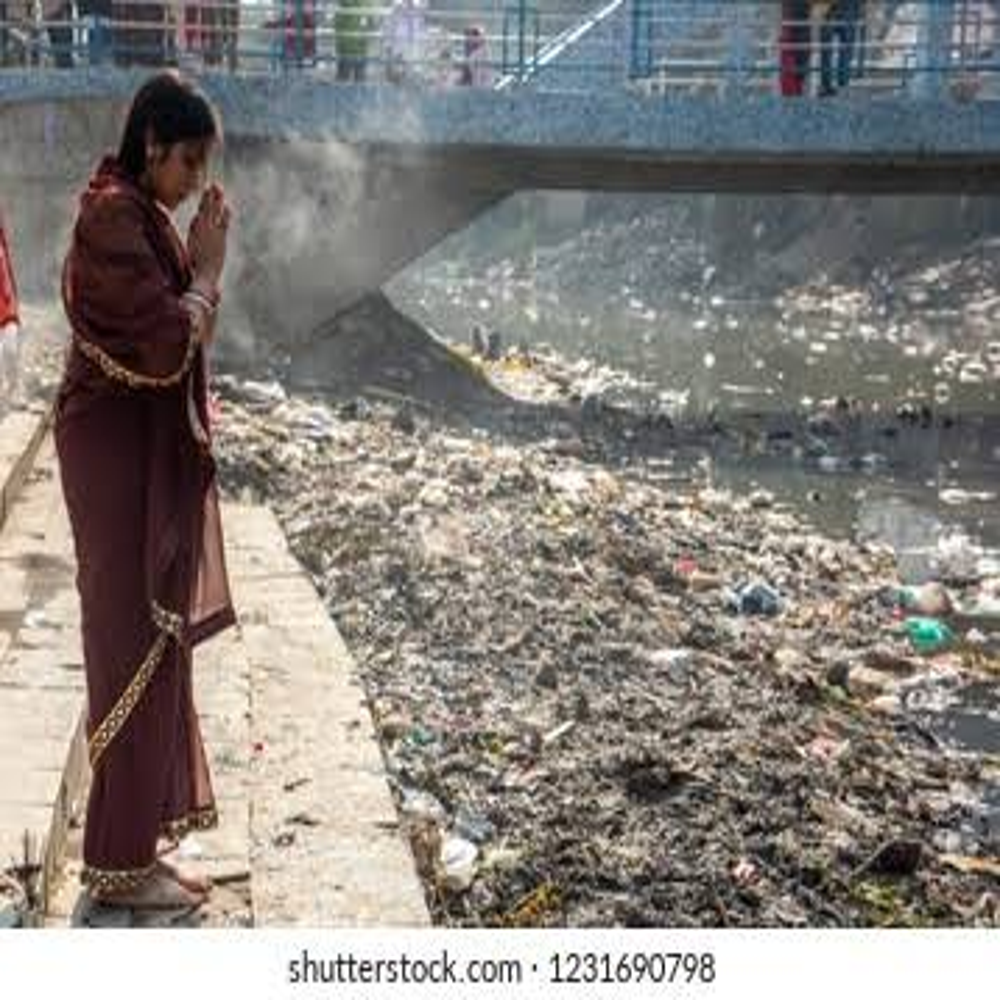
Body of water present: yes
Land polluted: no
Water polluted: yes
Pollution percentage: 100%